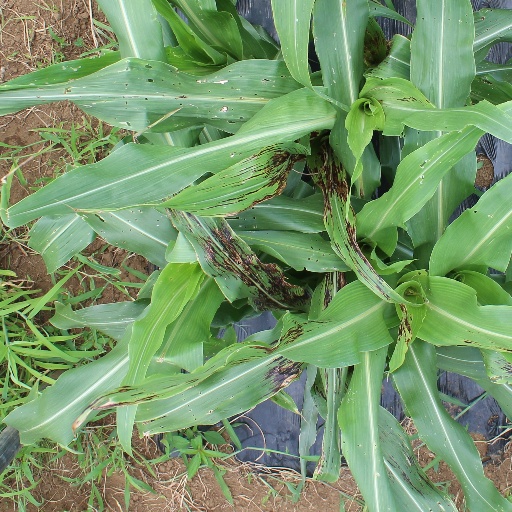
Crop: sorghum